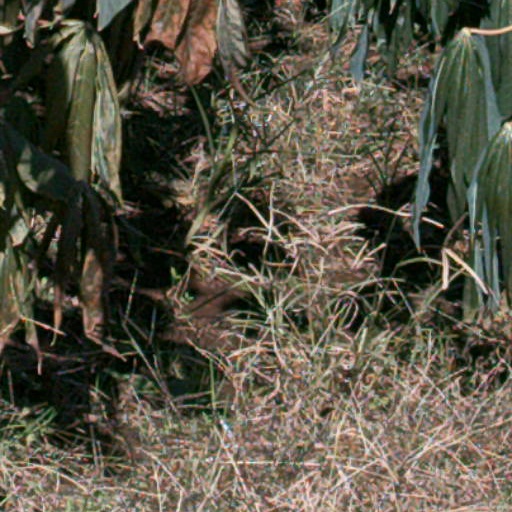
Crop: cassava